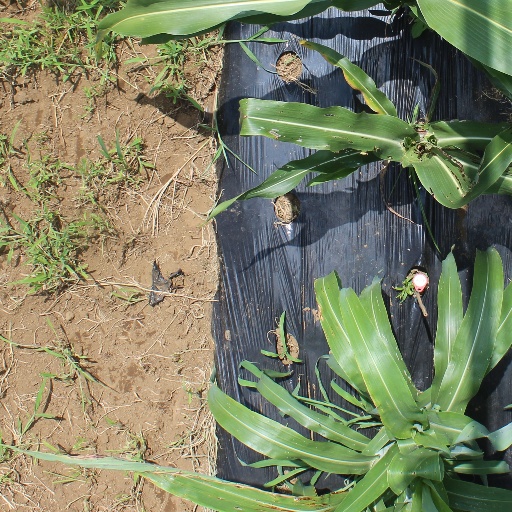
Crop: sorghum